Spawn: Armageddon

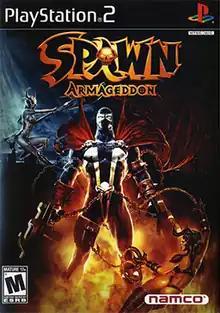
North American PlayStation 2 cover art

Spawn: Armageddon is a 2003 action-adventure game released for the PlayStation 2, Xbox and GameCube video game consoles. It is inspired by issues 1 through 99 of the "Spawn" comic book series.